South Sudanese Civil War

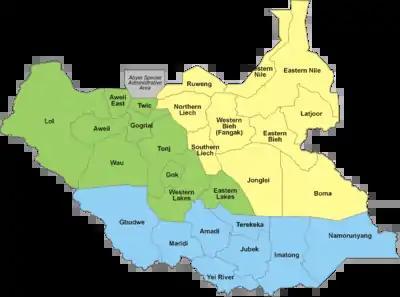
In December 2015, Kiir increased the number of states from 10 to 28 and appointed governors considered loyal to him.

The local "Radio Tamazuj" suggested UNMISS were absent from the streets in Juba and that president of the UN Security Council Gérard Araud, had announced that the peacekeepers would not intervene in the fighting. Human Rights Watch described an incident during the Juba conflict in which 200–300 Nuer men were collected, place in a room and then shot at, killing most of the men. The next day, witnesses reported seeing around 200 bodies being moved from a clinic in the Jebel area of Juba. A semblance of calm returned to Juba by 18 December, though there were unconfirmed reports of several students being killed by security personnel at Juba University.